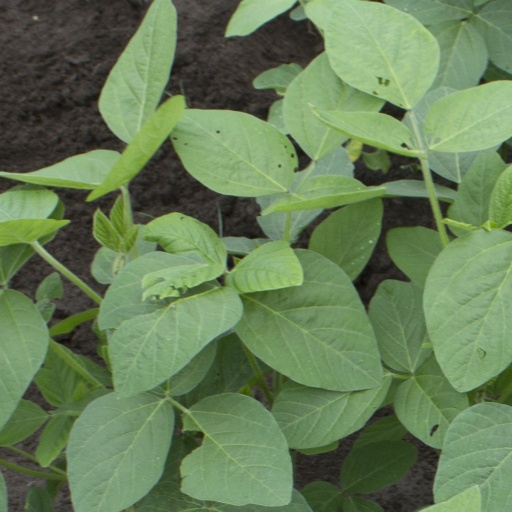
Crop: soybean